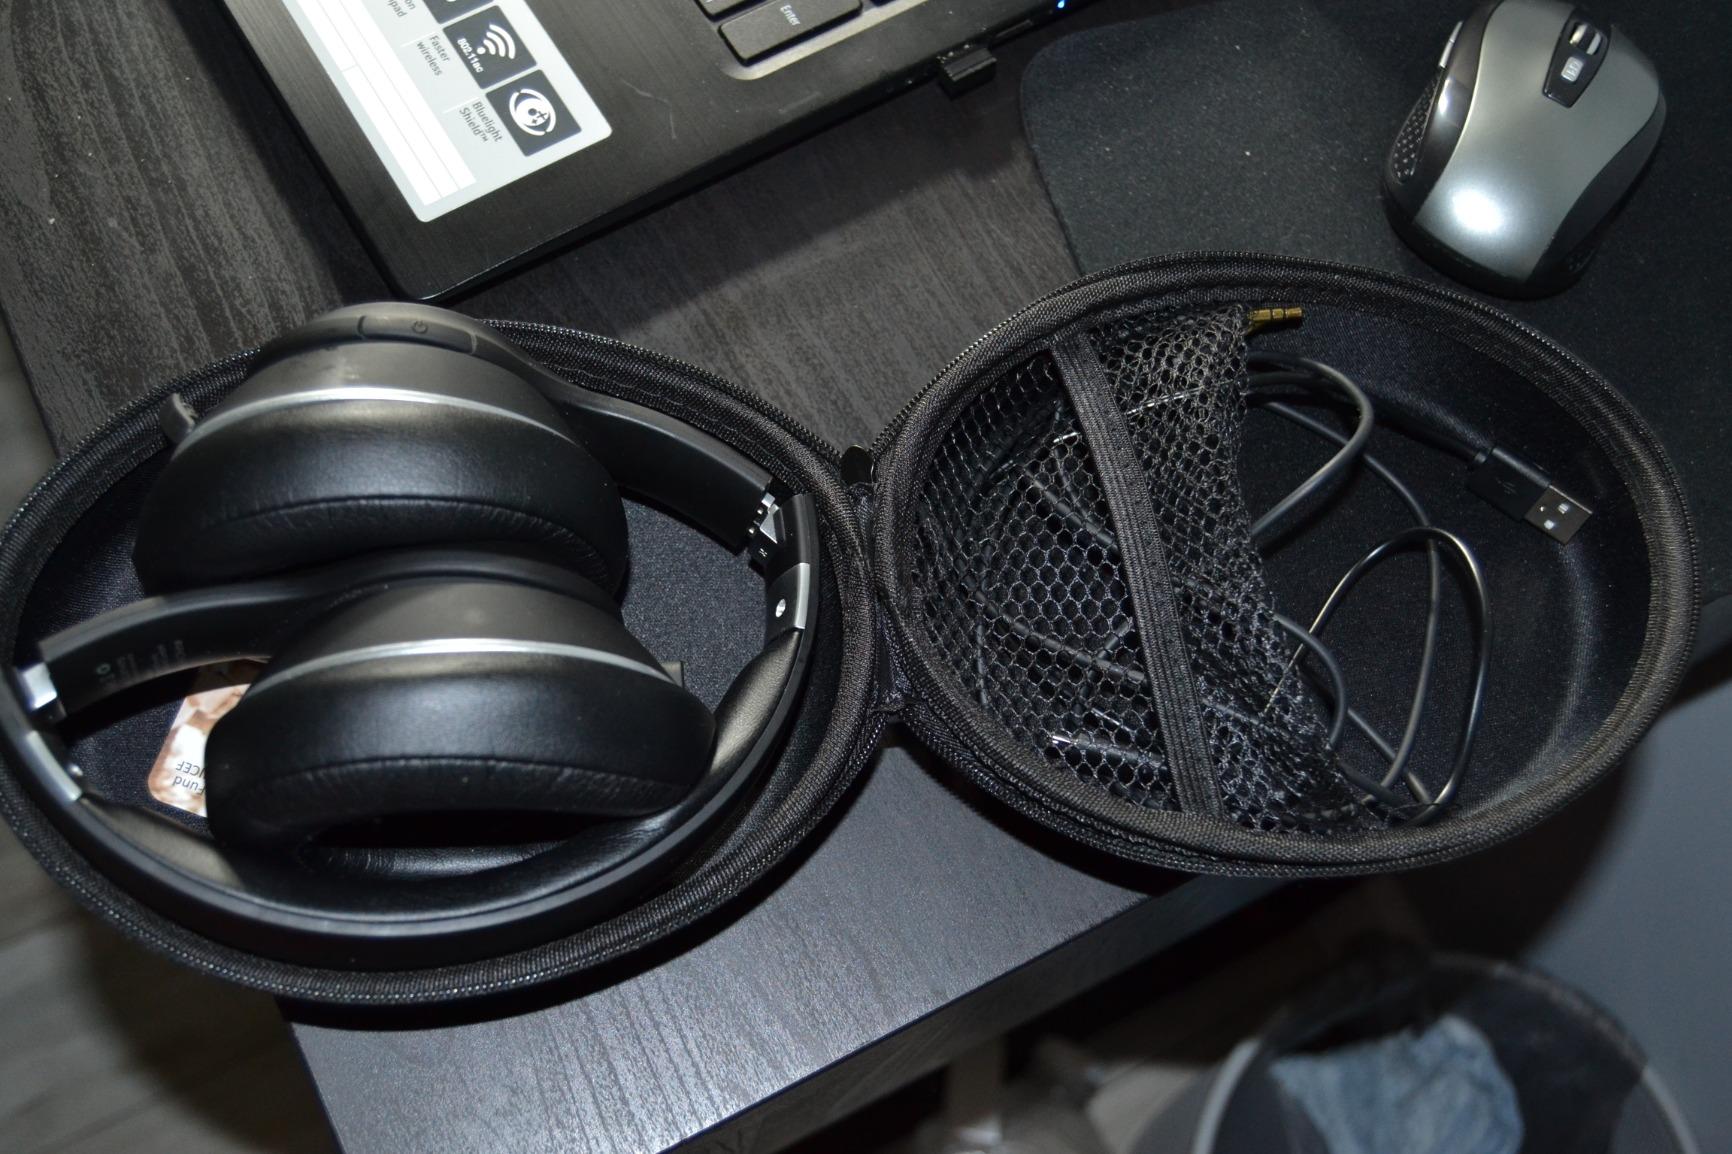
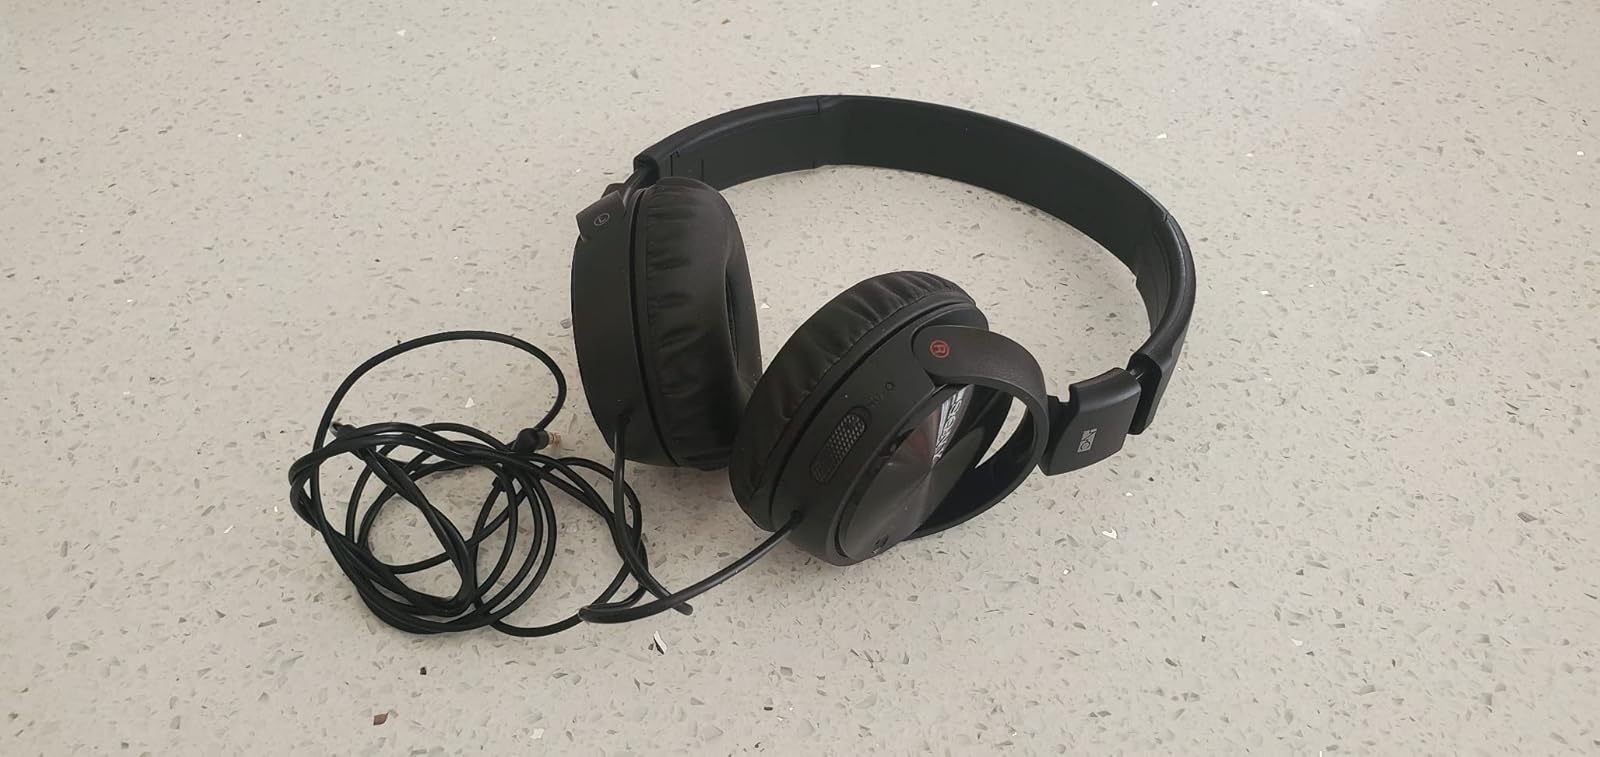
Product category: headphones
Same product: no